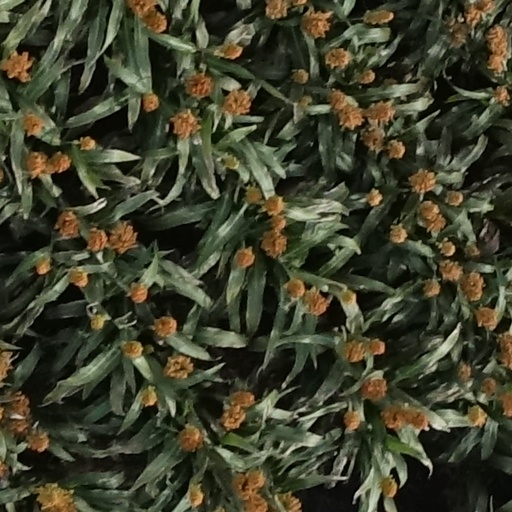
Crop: sorghum